Qasr al-Qatraneh

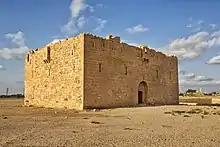
Qatrana, (c) Bashar Tabbah, Jordan

Qasr al-Qatraneh (alternatively: "Qatraneh" or "Qatrana Castle," "Fortress Qatrana," or "Khan Qatraneh") is an Ottoman structure which largely served to provide water and protection on the Syrian pilgrimage route between the Levant and the Gulf. It is located in modern-day Jordan, just off of the country's Desert Highway, approximately 90 kilometres south of Amman and northwest of the town of Qatraneh. It is one of at least ten "khans" that have been identified and documented along the Syrian pilgrimage route in Jordan.